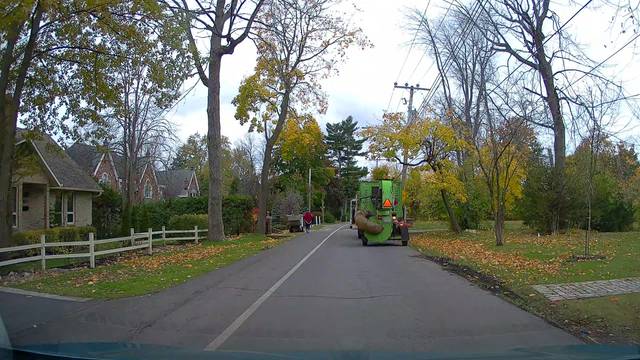
Region: Canada
Coordinates: 45.416, -73.883